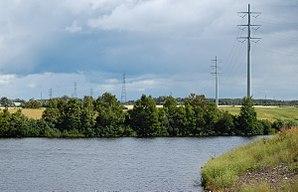
La rivière Chicoutimi près du rang St-Paul
La rivière Chicoutimi est un cours d’eau de l’est du Québec, tributaire de la rivière Saguenay. Longue de 26,2 kilomètres, elle est le principal exutoire du lac Kénogami qui prend sa source d’un bassin versant de 3 390 km² dans la Réserve faunique des Laurentides. Entièrement situé dans l'arrondissement Chicoutimi de Ville de Saguenay, c'est le cours d'eau le plus urbanisé et endigué du Saguenay-Lac-Saint-Jean.